Albany Great Danes baseball

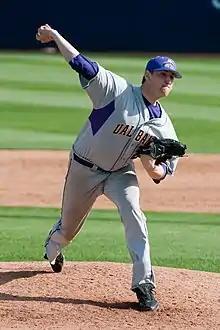
A Great Danes pitcher at George C. Page Stadium in 2010

Albany has participated in the NCAA Division I baseball tournament once.